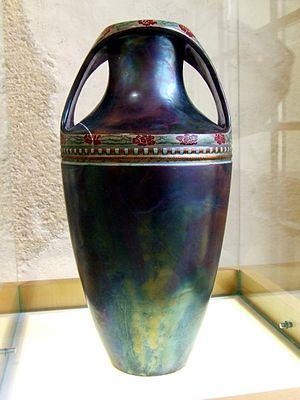
La manufacture de porcelaine Zsolnay est une société hongroise de l'industrie de la porcelaine fondée en 1853 par Vilmos Zsolnay à Pécs.